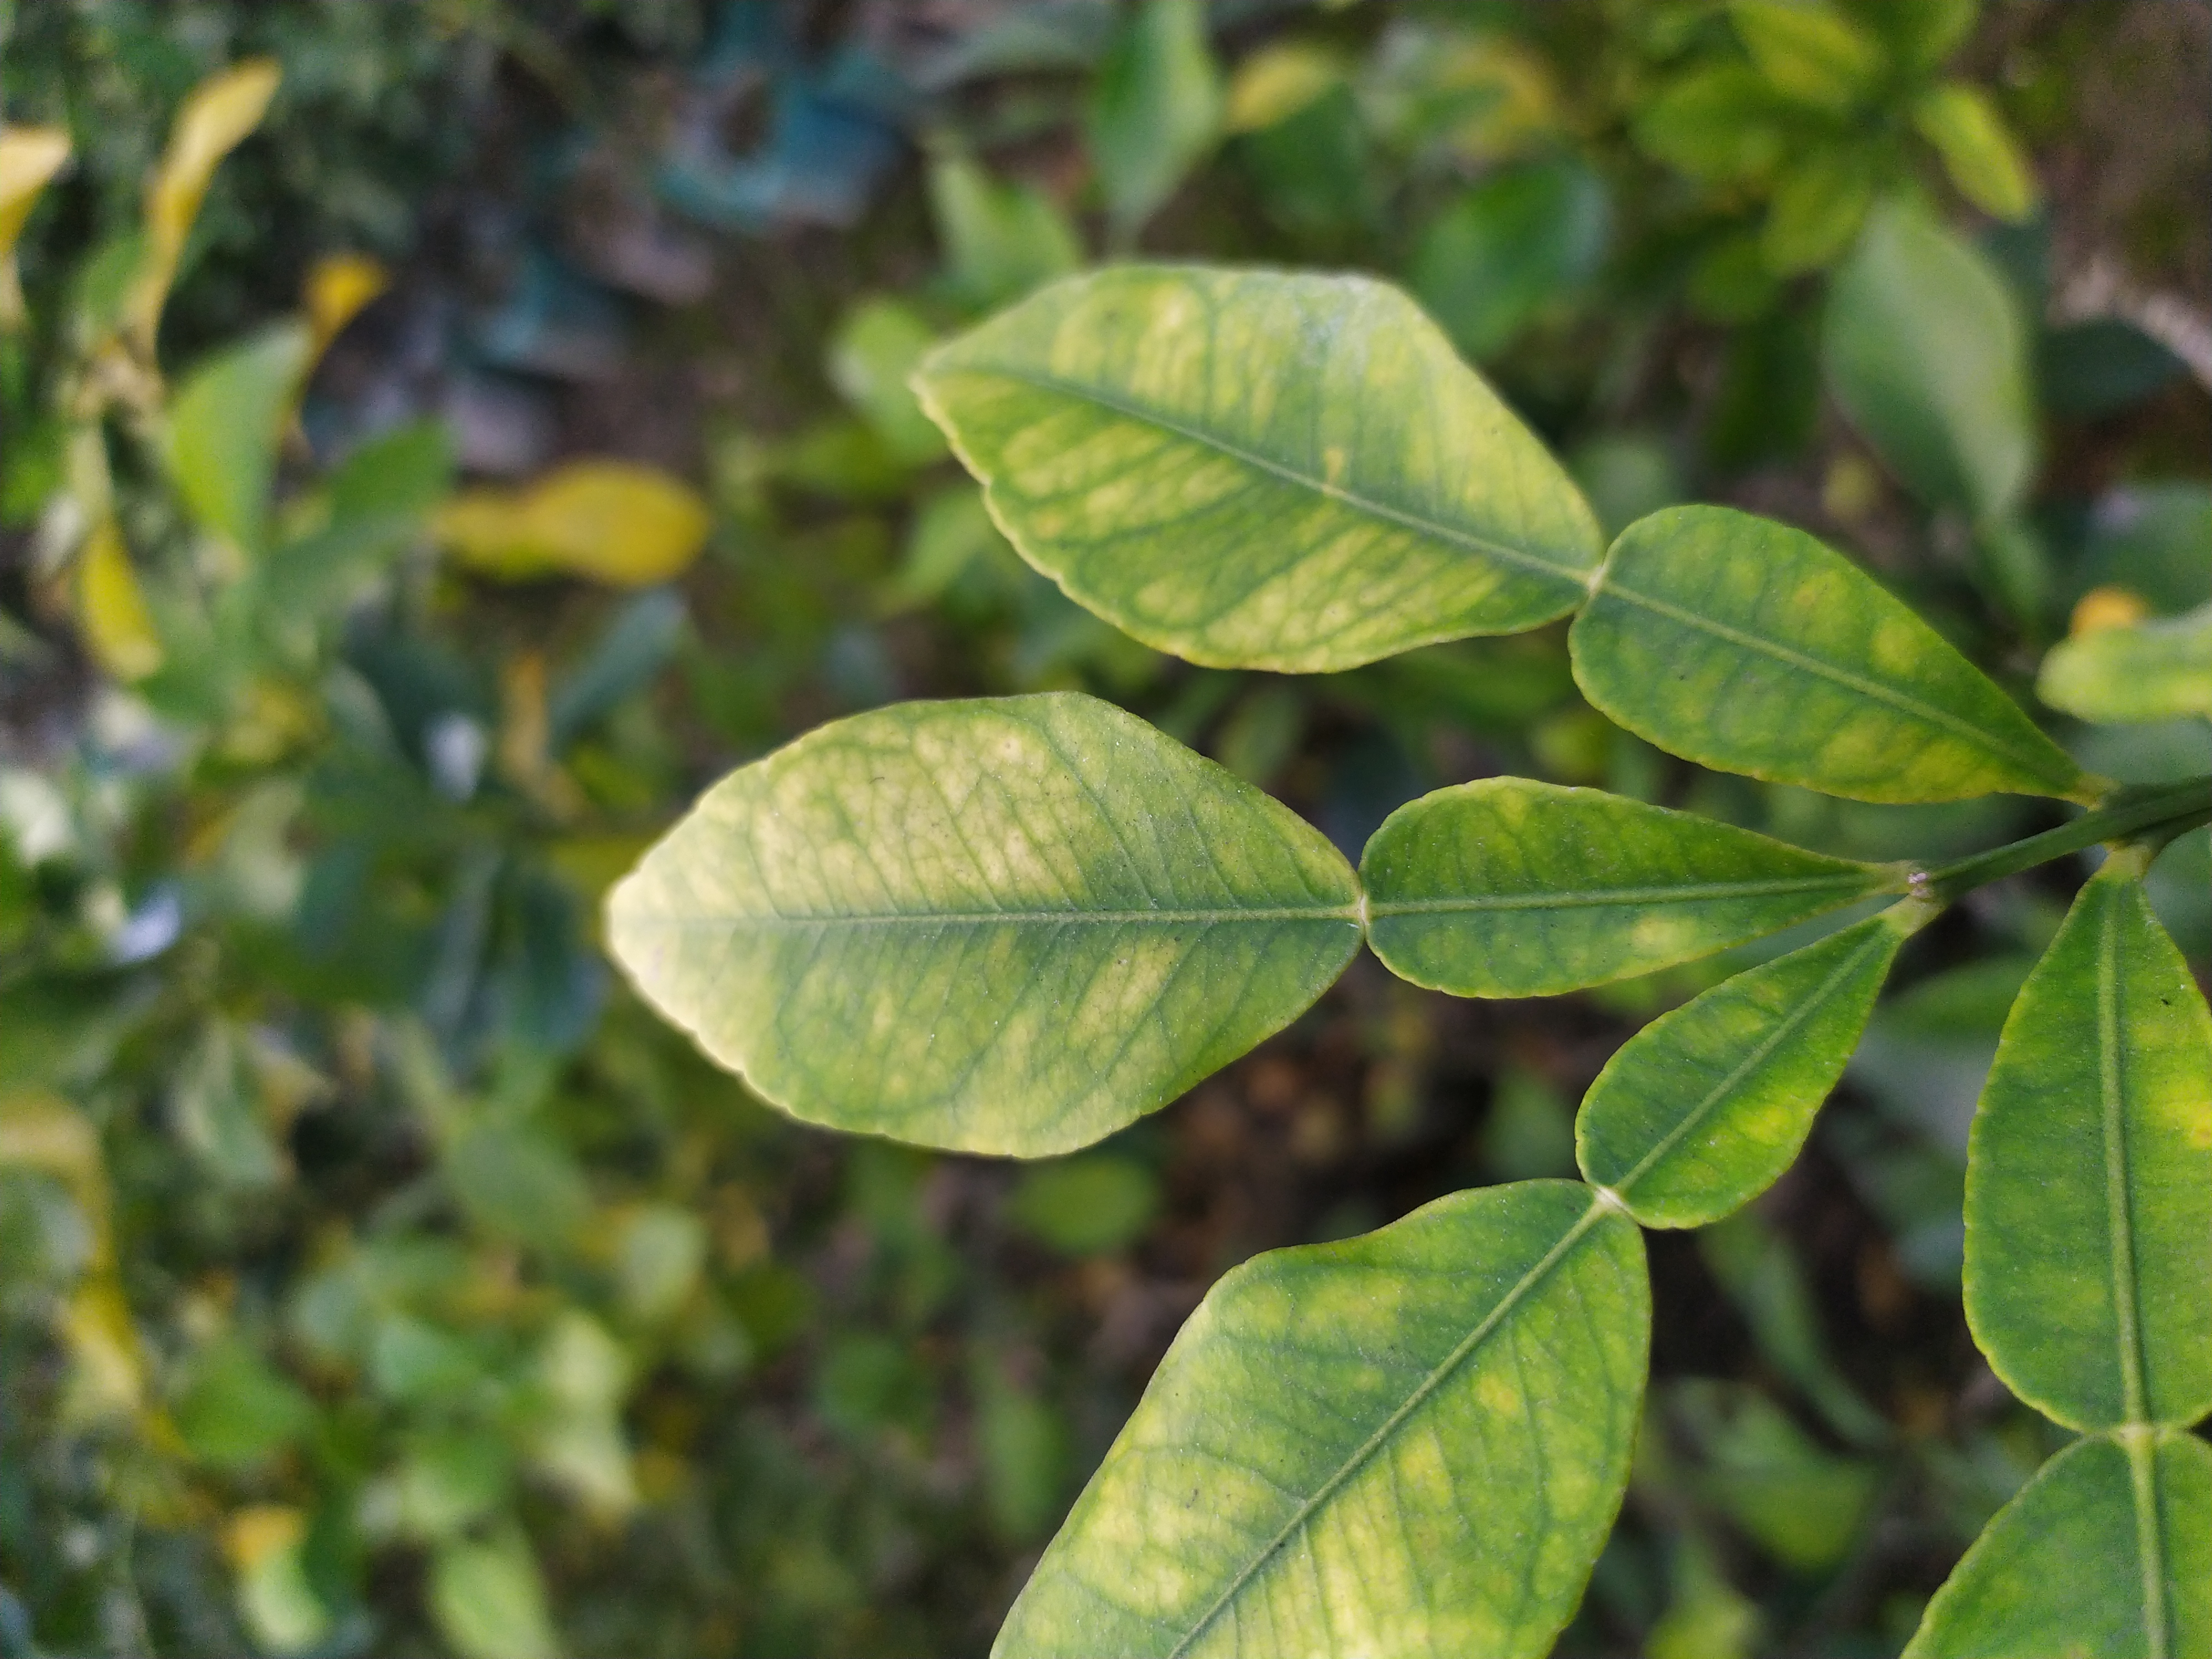
Mandarin leaf variety: Nagpuri